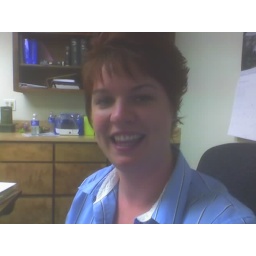
look at me in my nice dress shirt